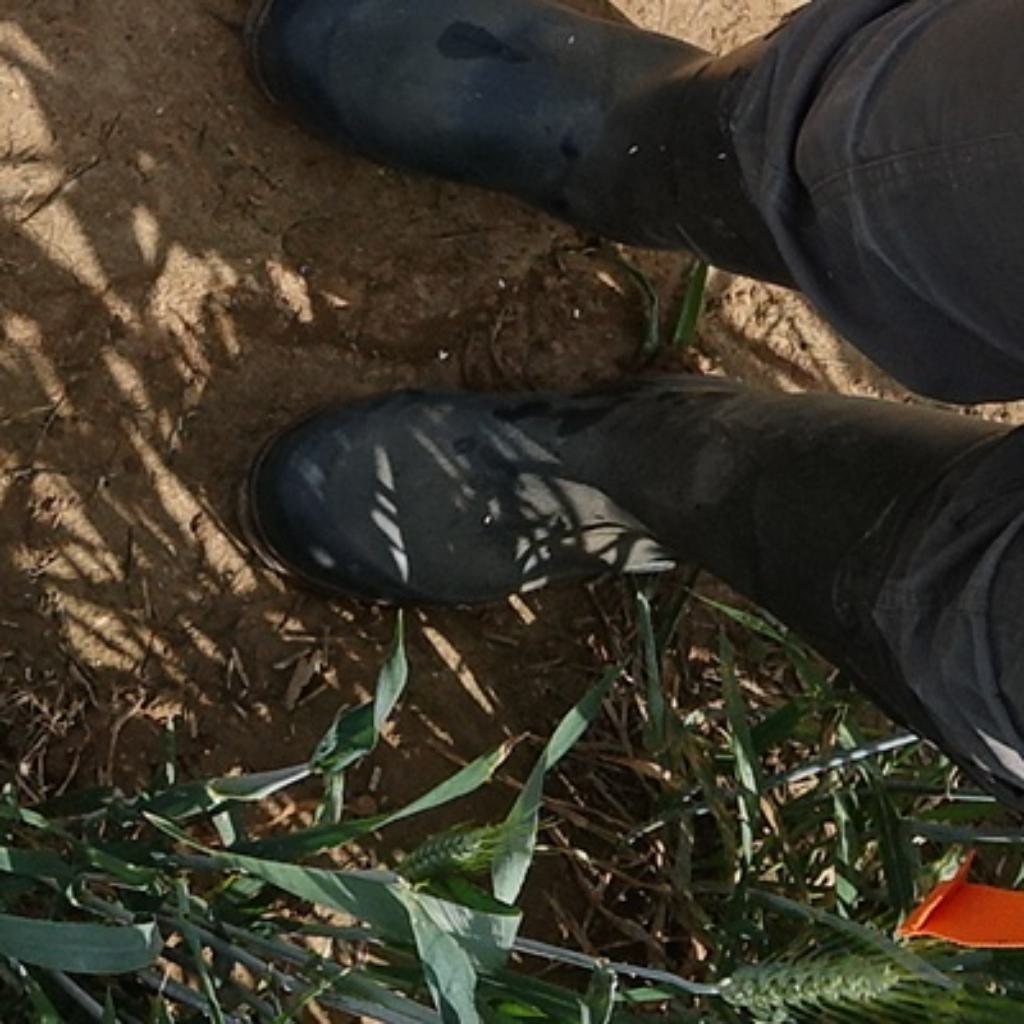
Country: France
Location: VLB
Wheat development stage: Filling